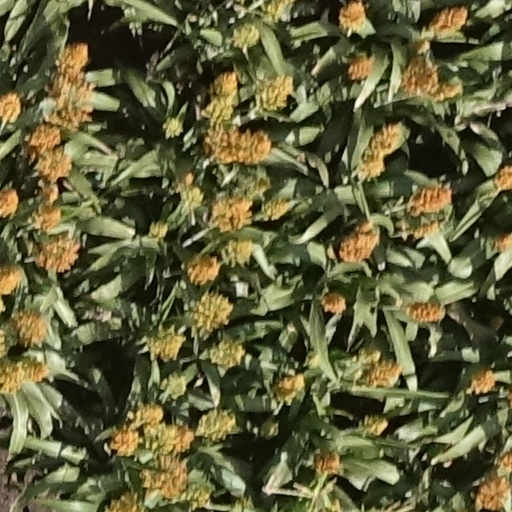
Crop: sorghum